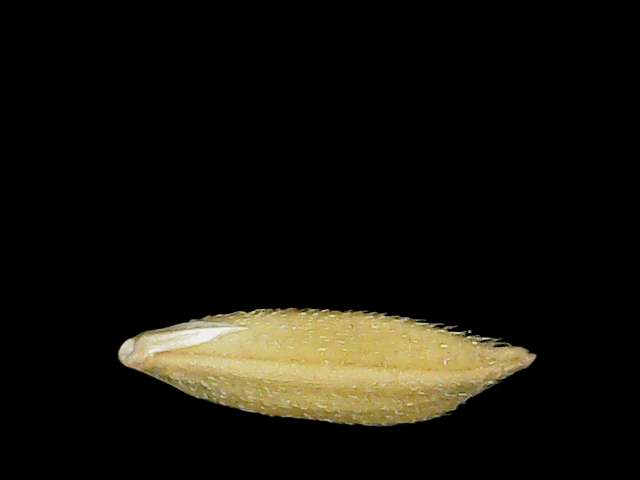
Rice variety: Binadhan17